White House

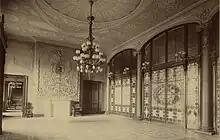
The White House Entrance Hall featuring Tiffany glass screen in 1890

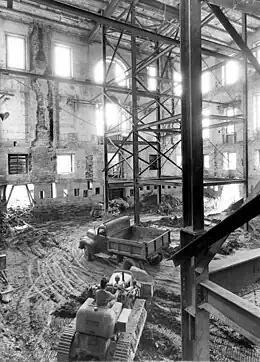
The Truman reconstruction between 1949 and 1952, which included a steel structure built within the White House's exterior shell

By the time of the American Civil War, the White House had become overcrowded. The location of the White House, just north of a canal and swampy lands, which provided conditions ripe for malaria and other unhealthy conditions, was questioned. Brigadier General Nathaniel Michler was tasked with proposing solutions to address these concerns. He proposed abandoning the use of the White House as a residence, and he designed a new estate for the first family at Meridian Hill in Washington, D.C. Congress, however, rejected the plan. Another option was Metropolis View, which is now the campus of The Catholic University of America.